James Tibbits Willmore

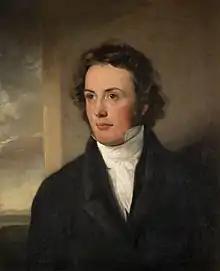
Portrait of Willmore 1828

He was born at Bristnal's End, Handsworth (then Staffordshire, now West Midlands). Contemporaneous authorities differ on the spelling of his middle name, as seen in the citations below.